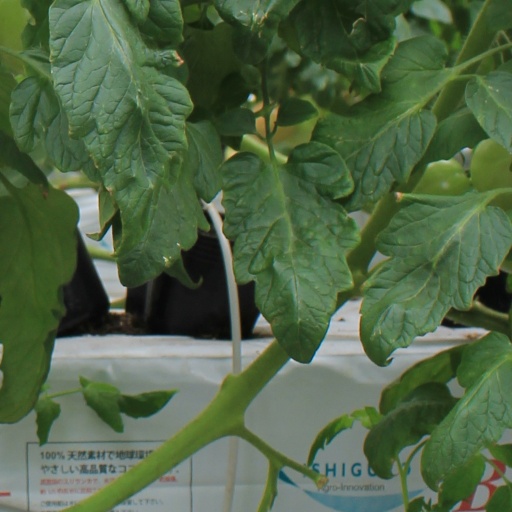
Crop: tomato